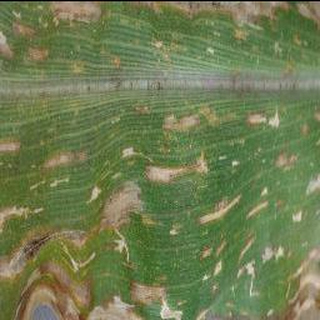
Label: corn_cercospora_leaf_spot